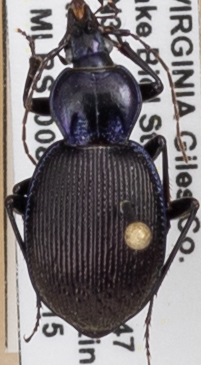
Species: Sphaeroderus stenostomus lecontei
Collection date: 2021-06-15
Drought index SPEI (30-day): -0.51
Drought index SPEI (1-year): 0.718
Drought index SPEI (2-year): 1.28